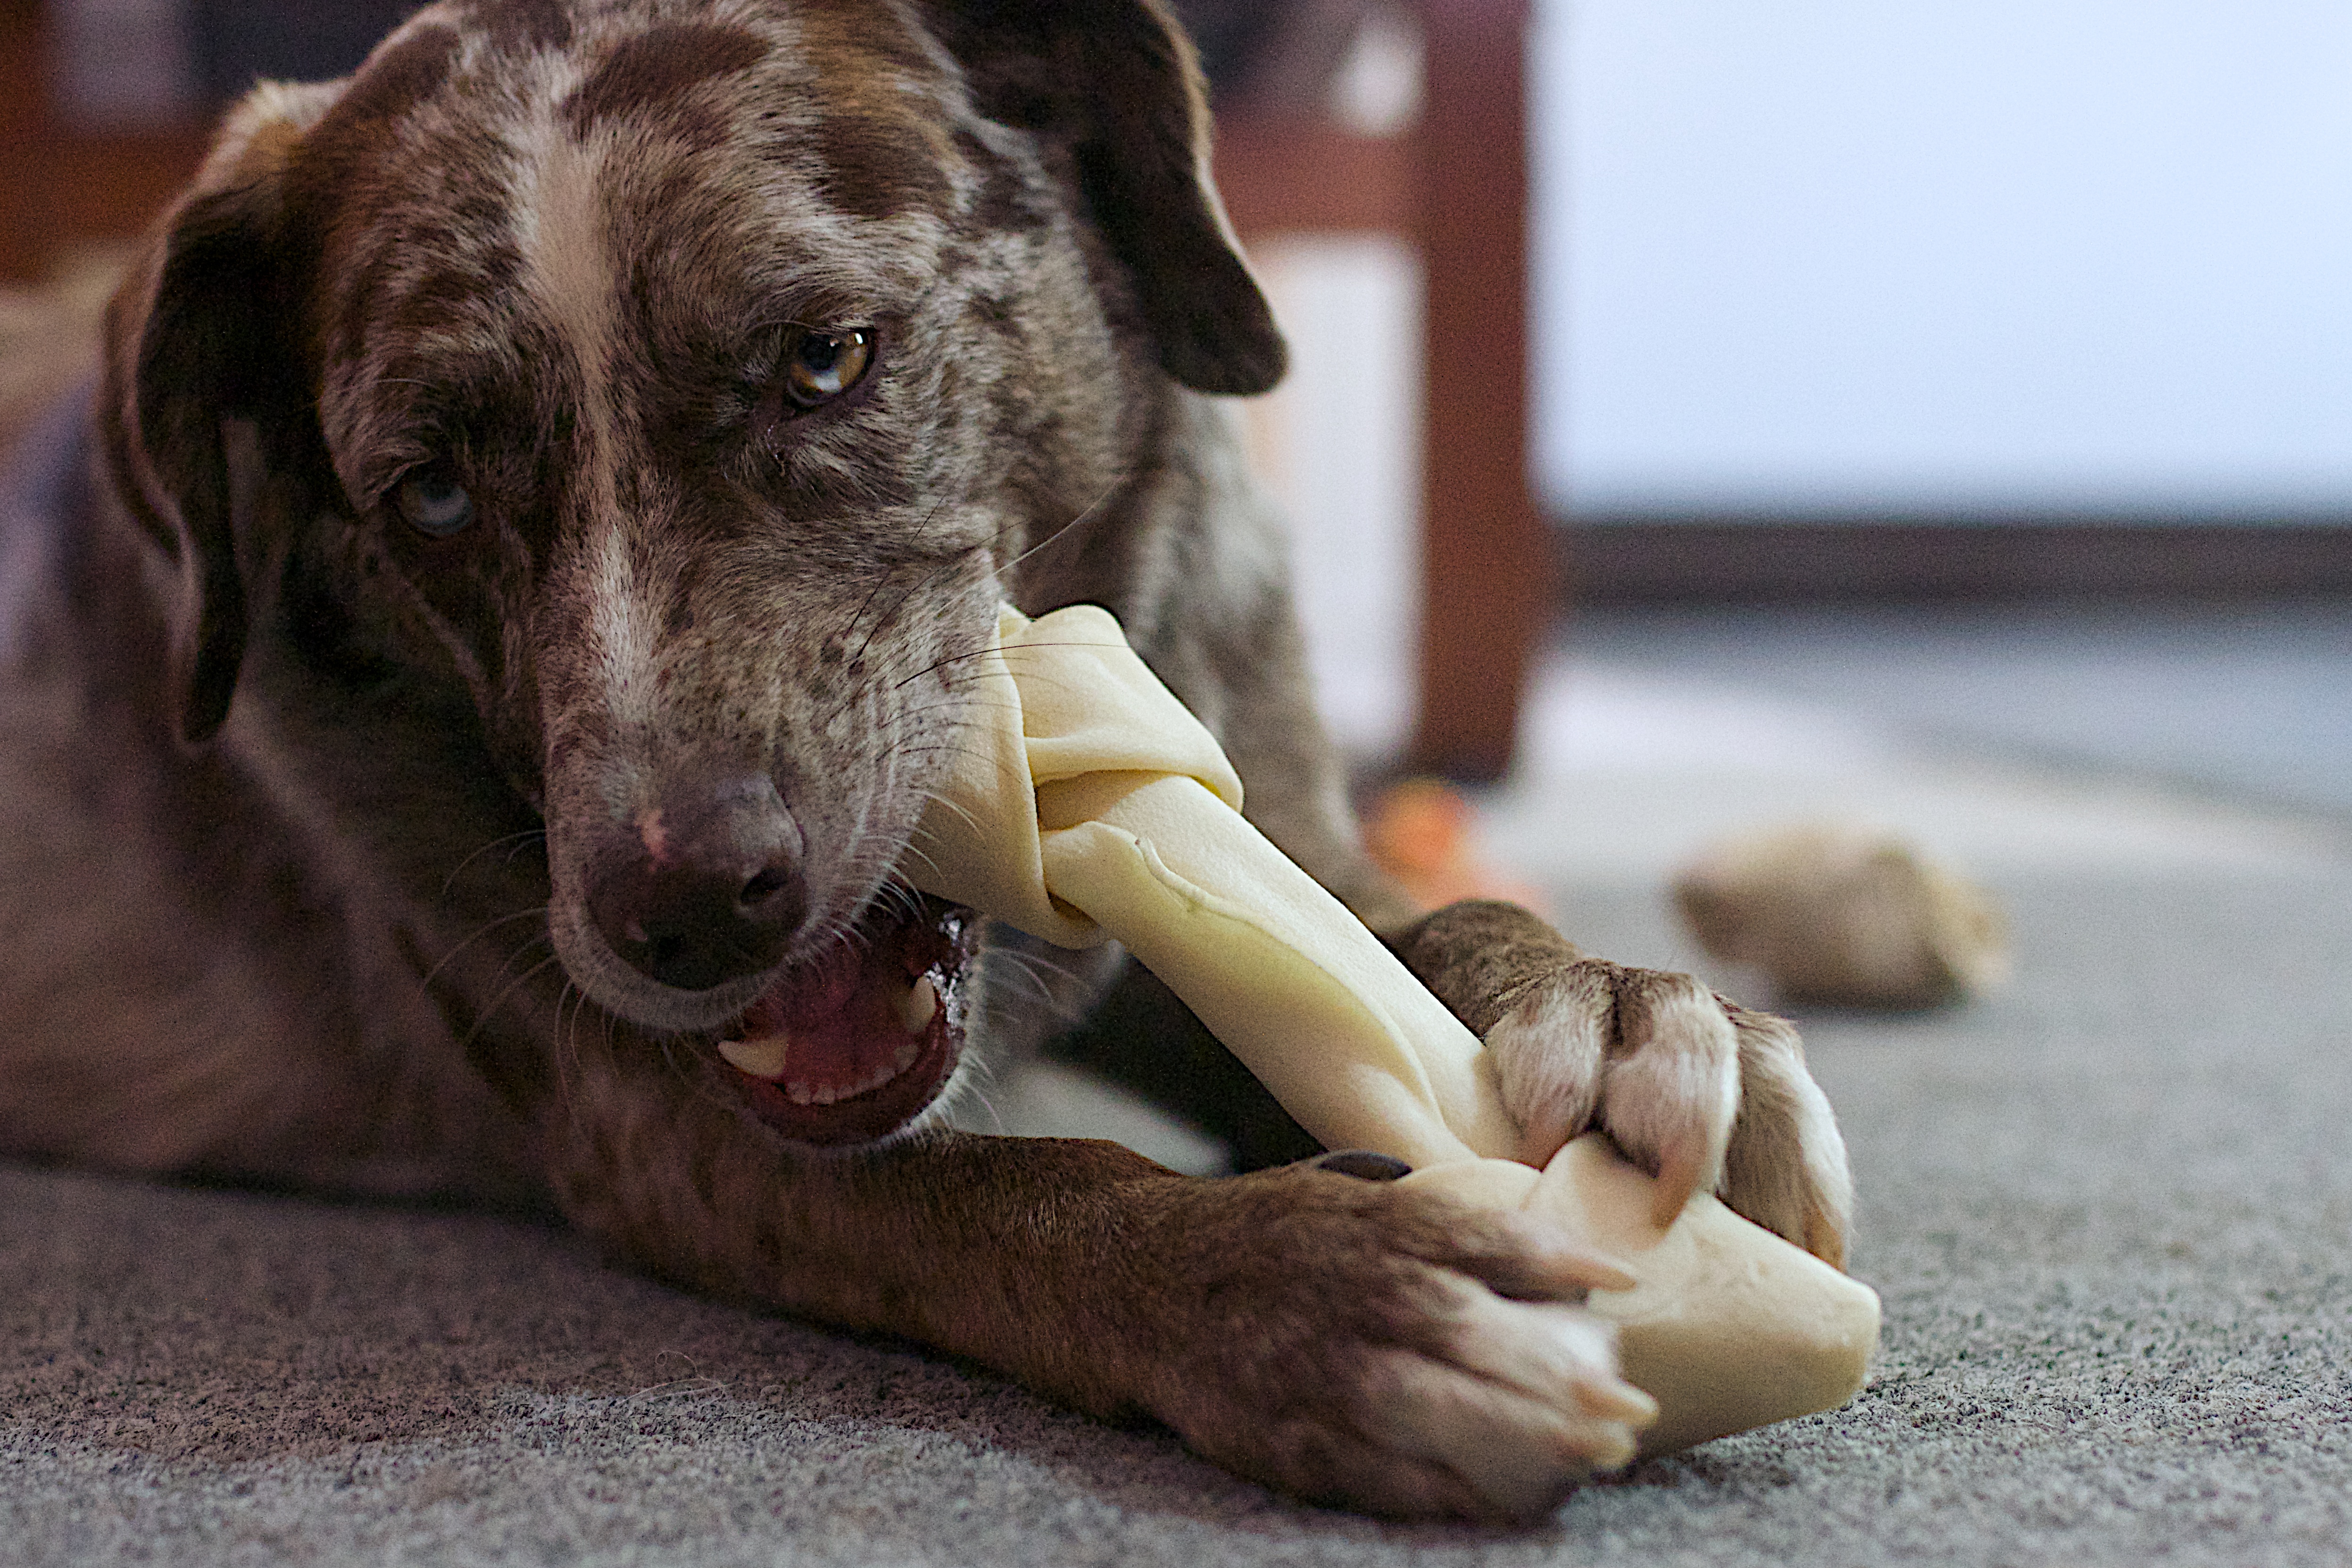
puppy, dog, mammal, vertebrate, labrador retriever, felix, 2016366, street dog, dog like mammal